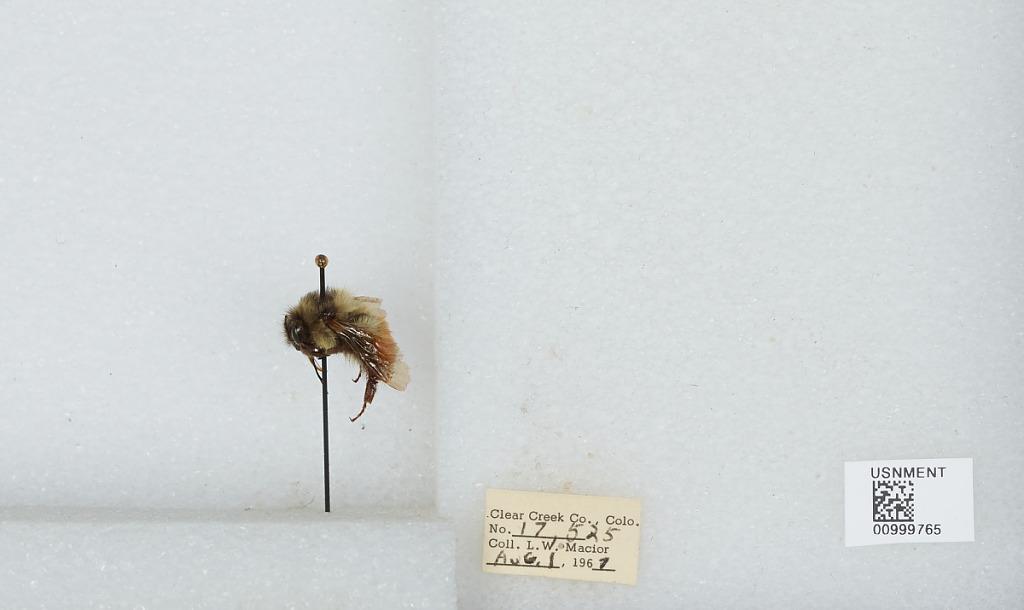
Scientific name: Bombus (Pyrobombus) melanopygus Nylander
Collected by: L. Macior
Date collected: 1967-8-1
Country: United States
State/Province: Colorado
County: Clear Creek
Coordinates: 39.6958, -105.725